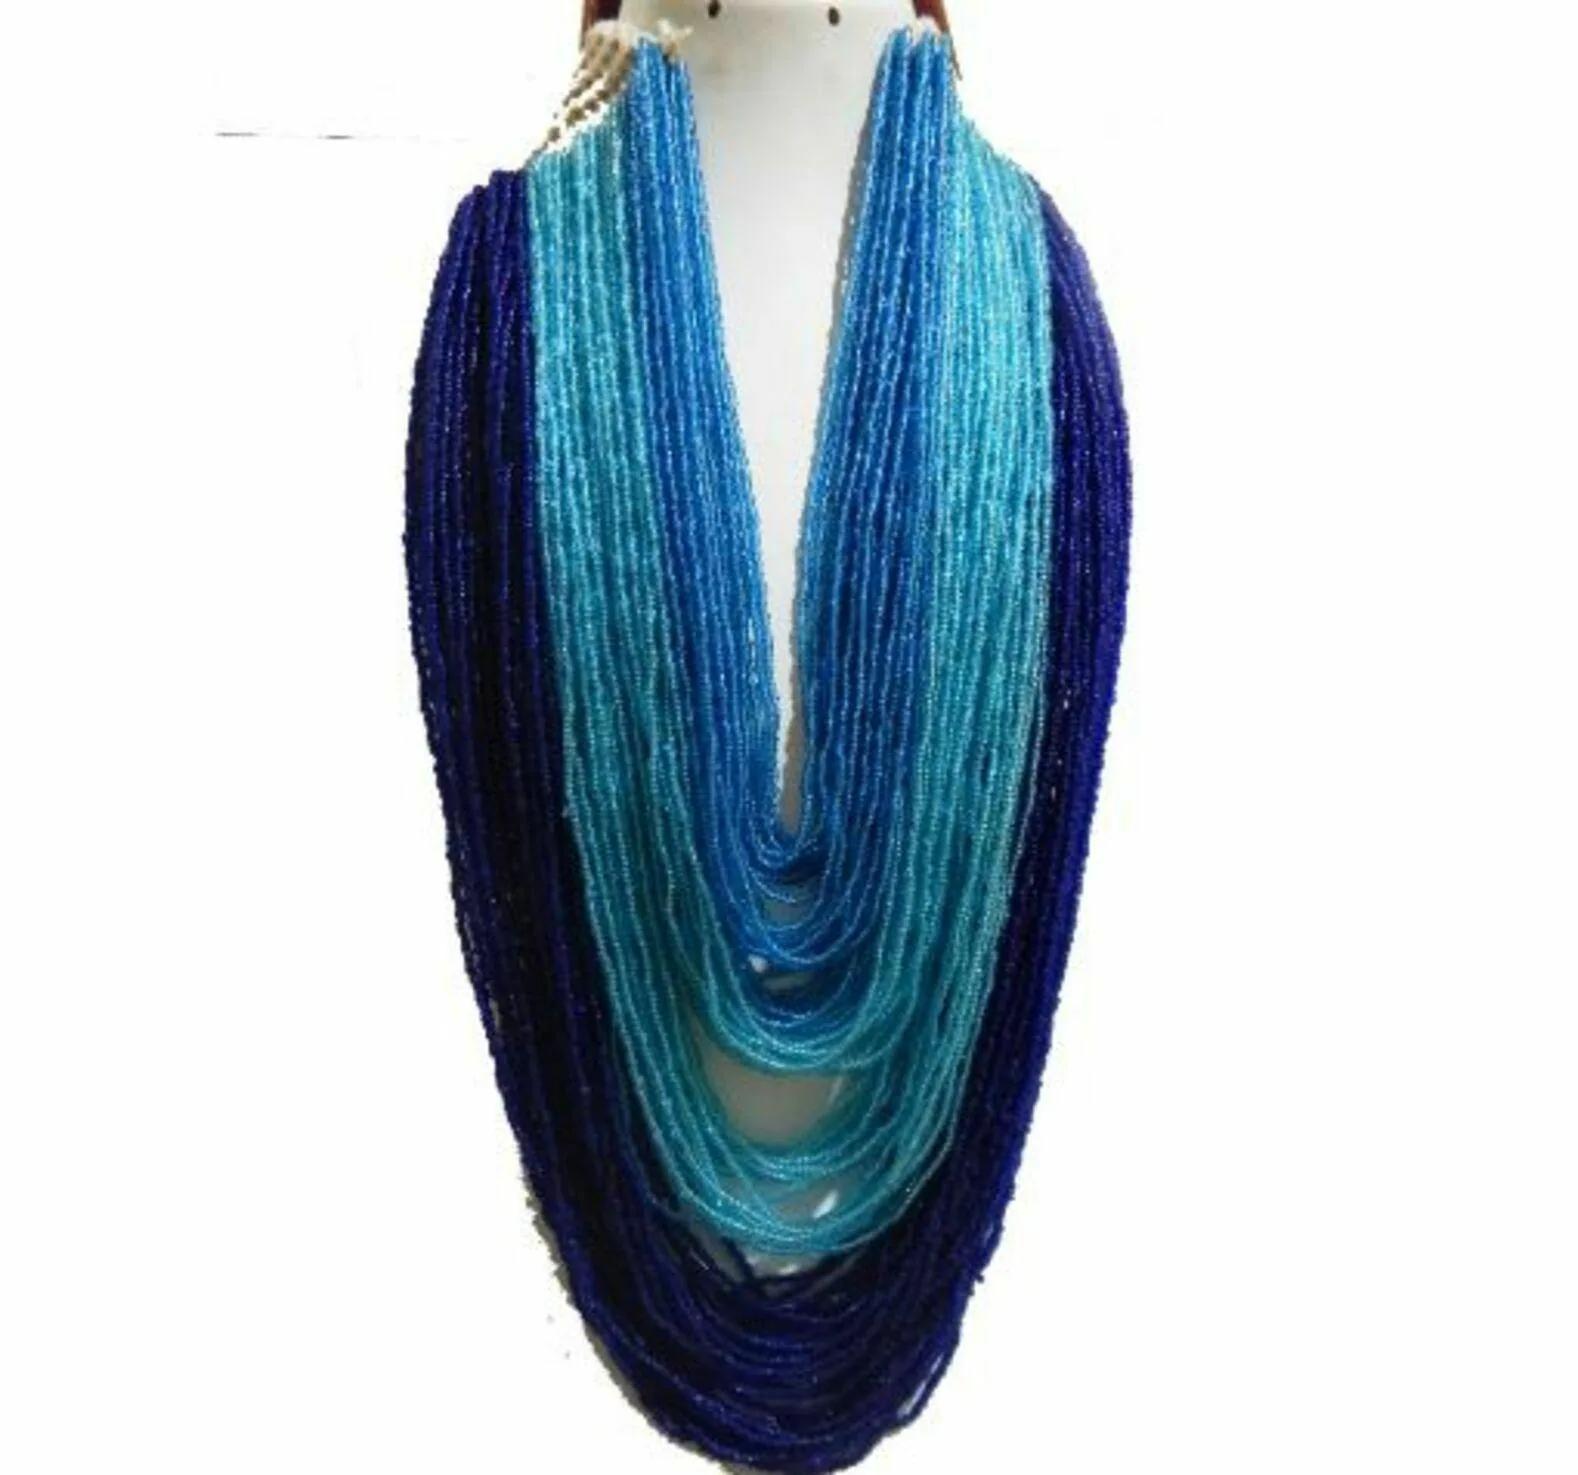
JAYA VISION ENTERPRISES Multiline blue shade Glass seed beads long Necklace-tg37
Type: Necklaces
Brand: JAYA VISION ENTERPRISES
Price: Rs. 800
JAYA VISION ENTERPRISES Multiline blue shade Glass seed beads long Necklace-tg37